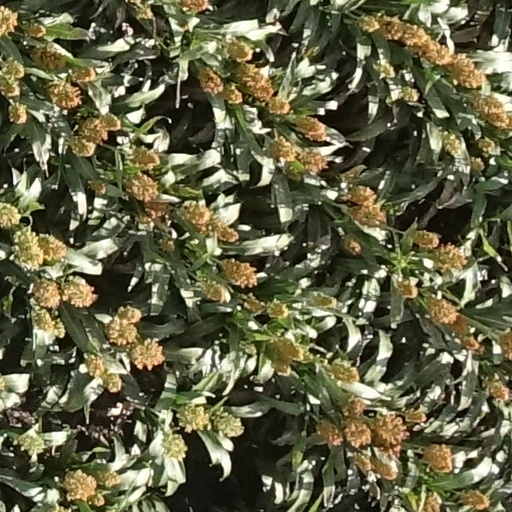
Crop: sorghum